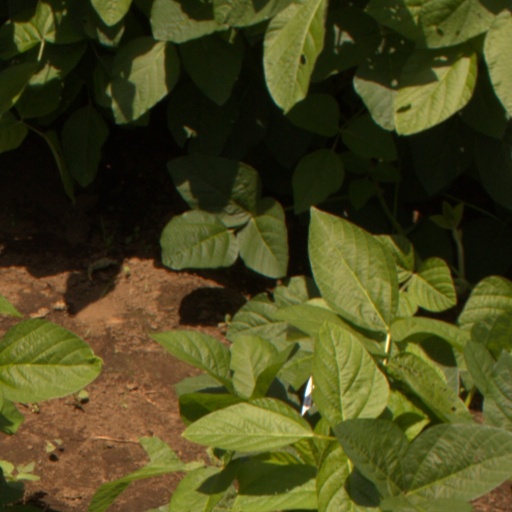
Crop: soybean